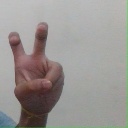
अक्षर: ई